Sod

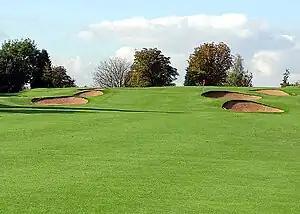
Golf course sod

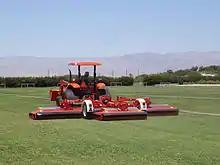
A typical roller mower operating on a sod grass farm

It is usually harvested 10 to 18 months after planting, depending on the growing climate. During cultivation, it undergoes fertilization, frequent mowing, watering, and in some cases vacuuming to remove the clippings. It is harvested using specialized equipment, precision cut to standardized sizes. Sod is typically harvested in small square or rolled rectangular slabs, or large wide rolls.